Samuel Sharpe (scholar)

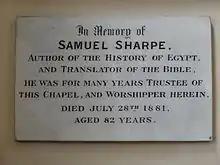
Plaque to Sharpe in Newington Green Unitarian Church

Sharpe died at 32 Highbury Place on 28 July 1881, and was buried at Abney Park Cemetery on 3 August.